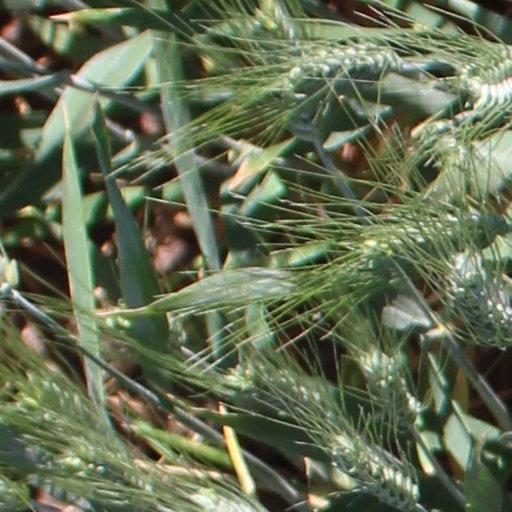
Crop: wheat